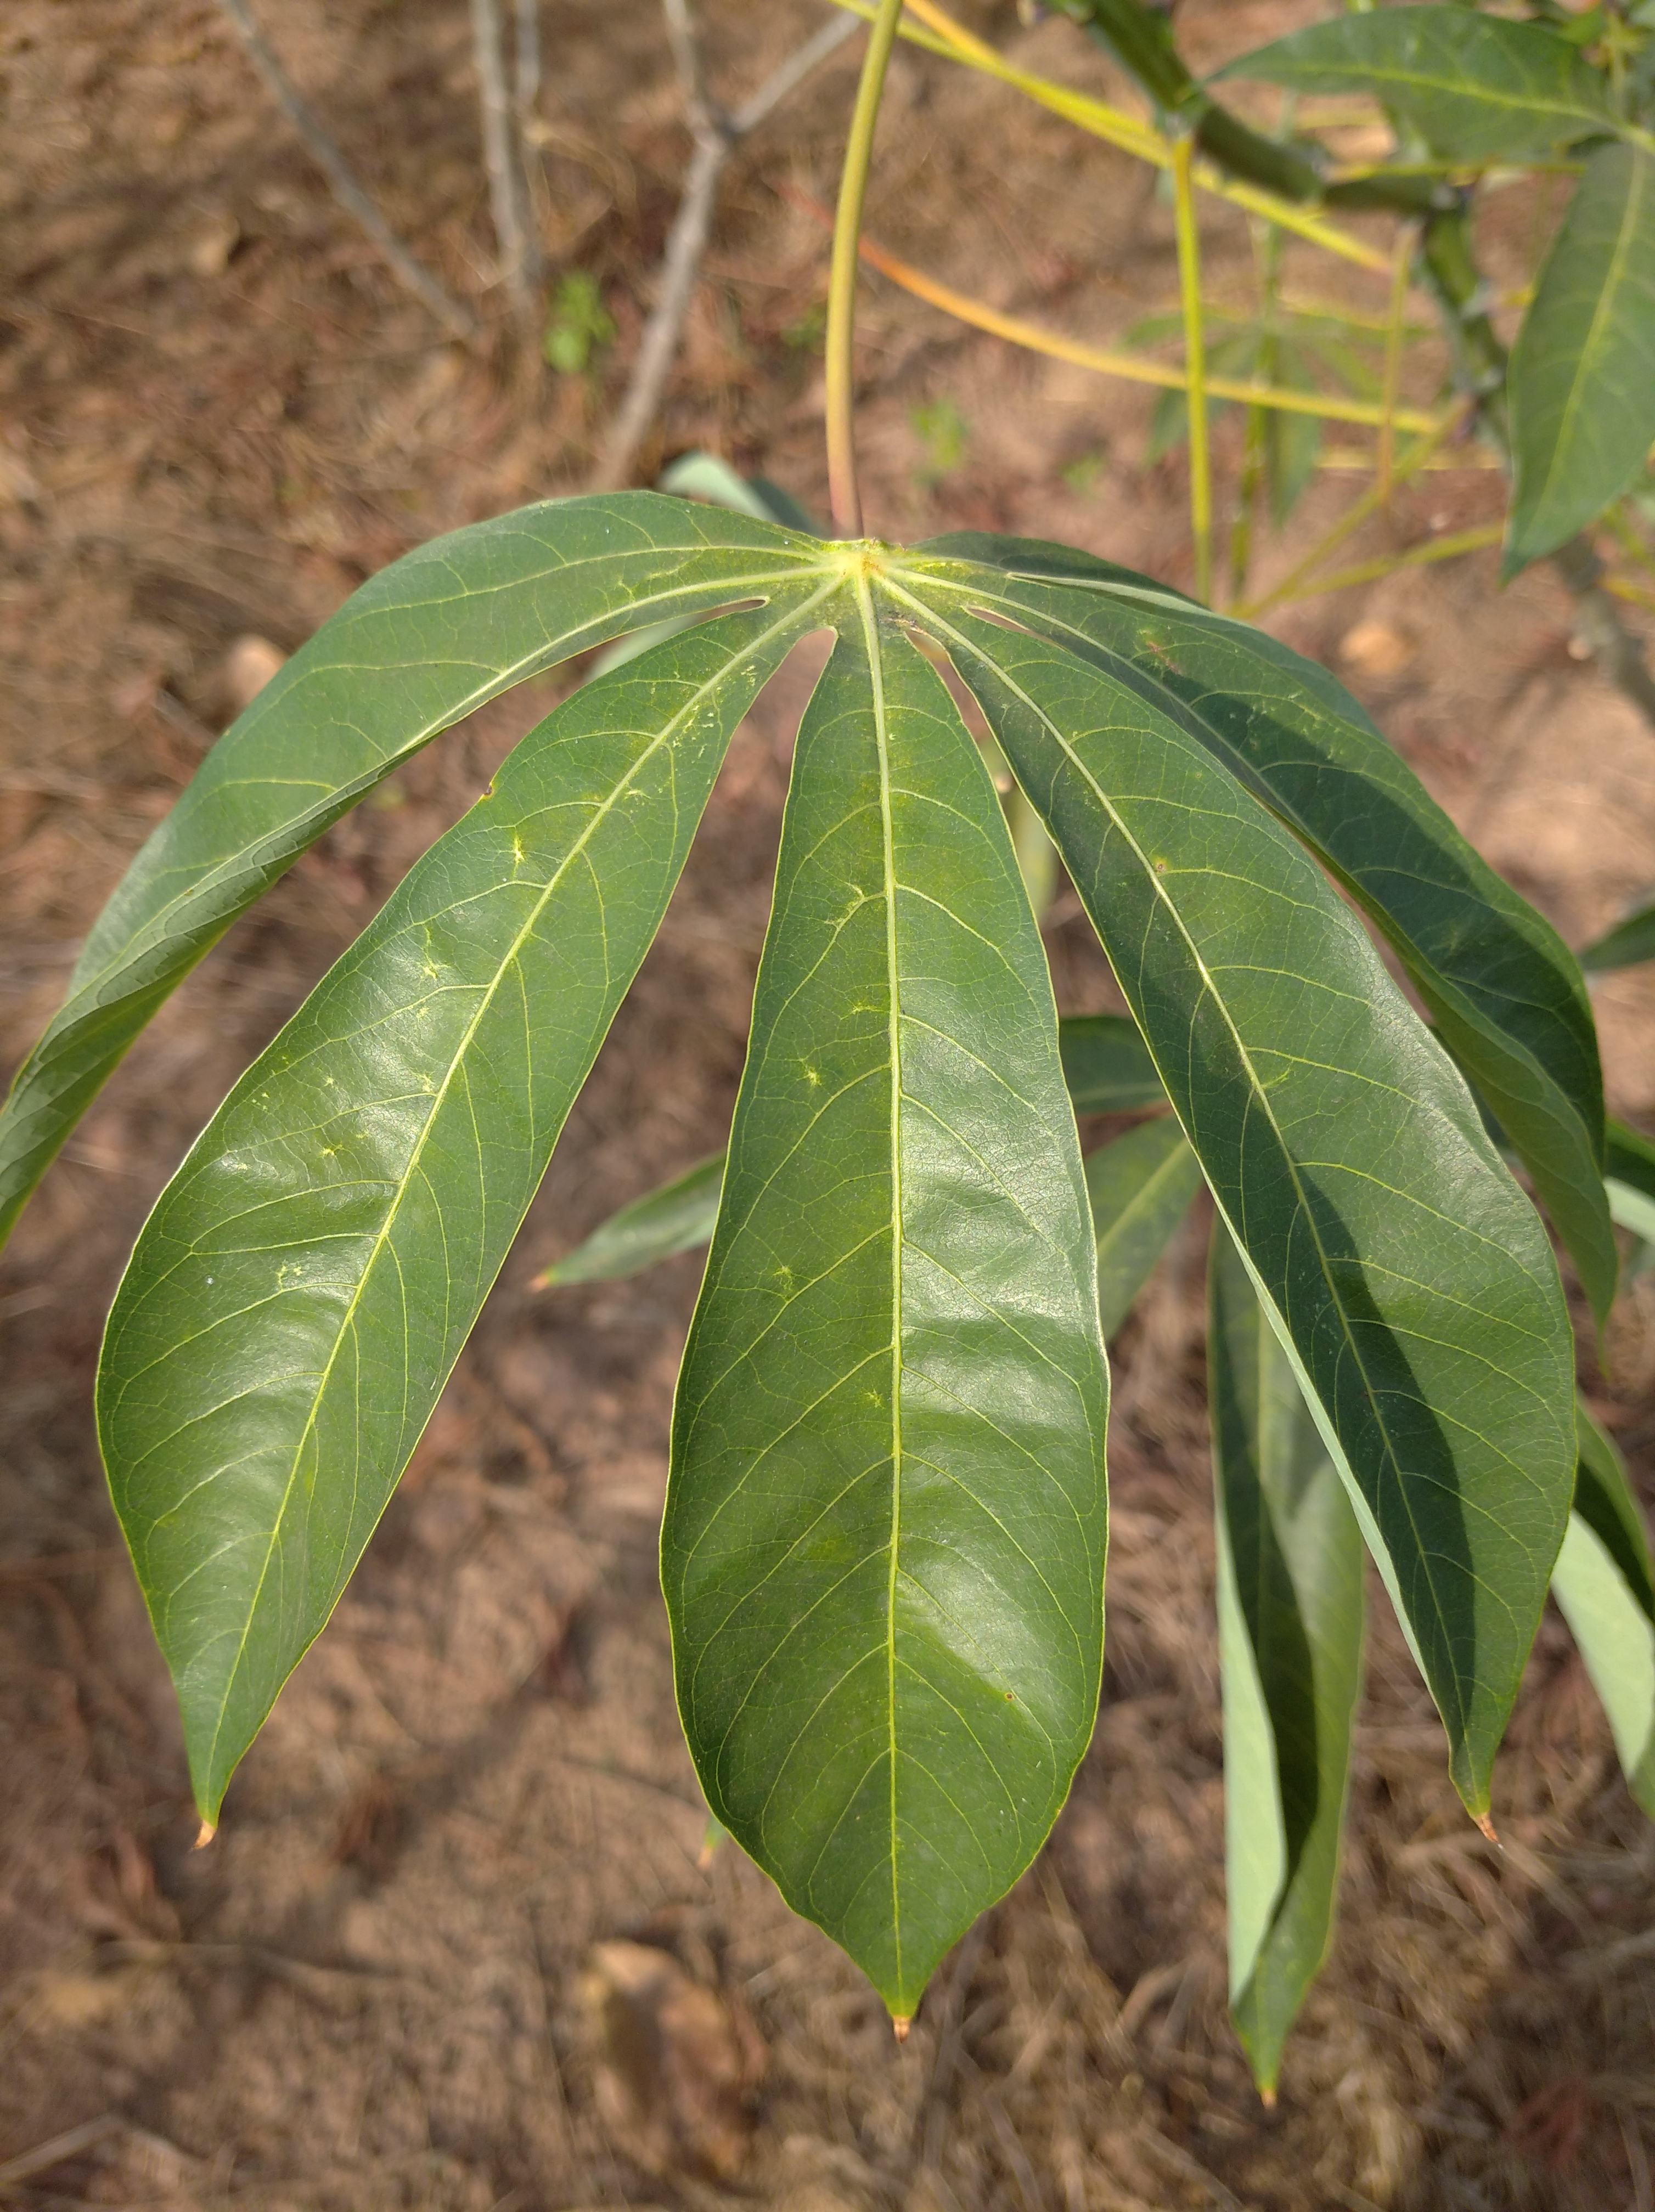
Label: healthy